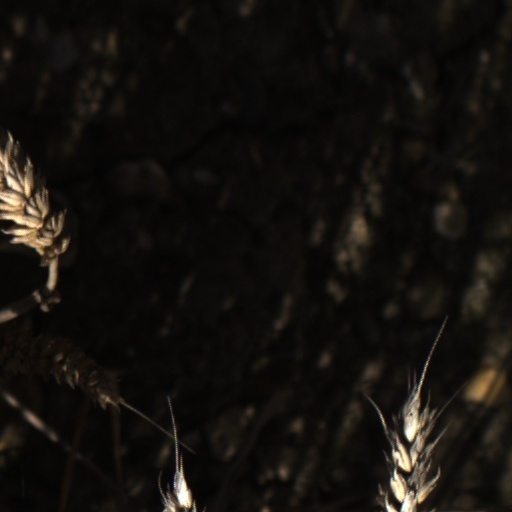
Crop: wheat